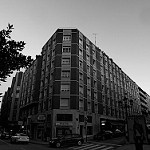
Label: B & W